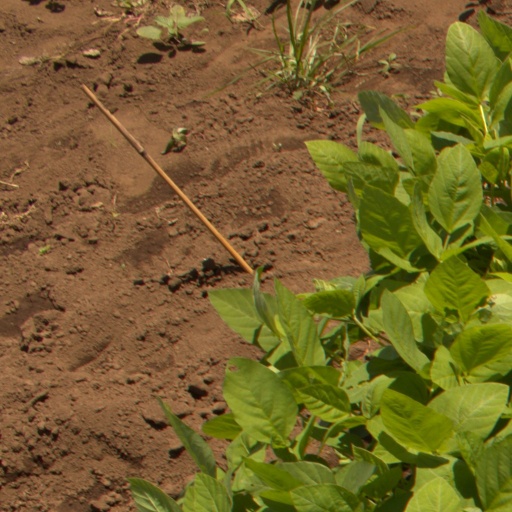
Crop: soybean